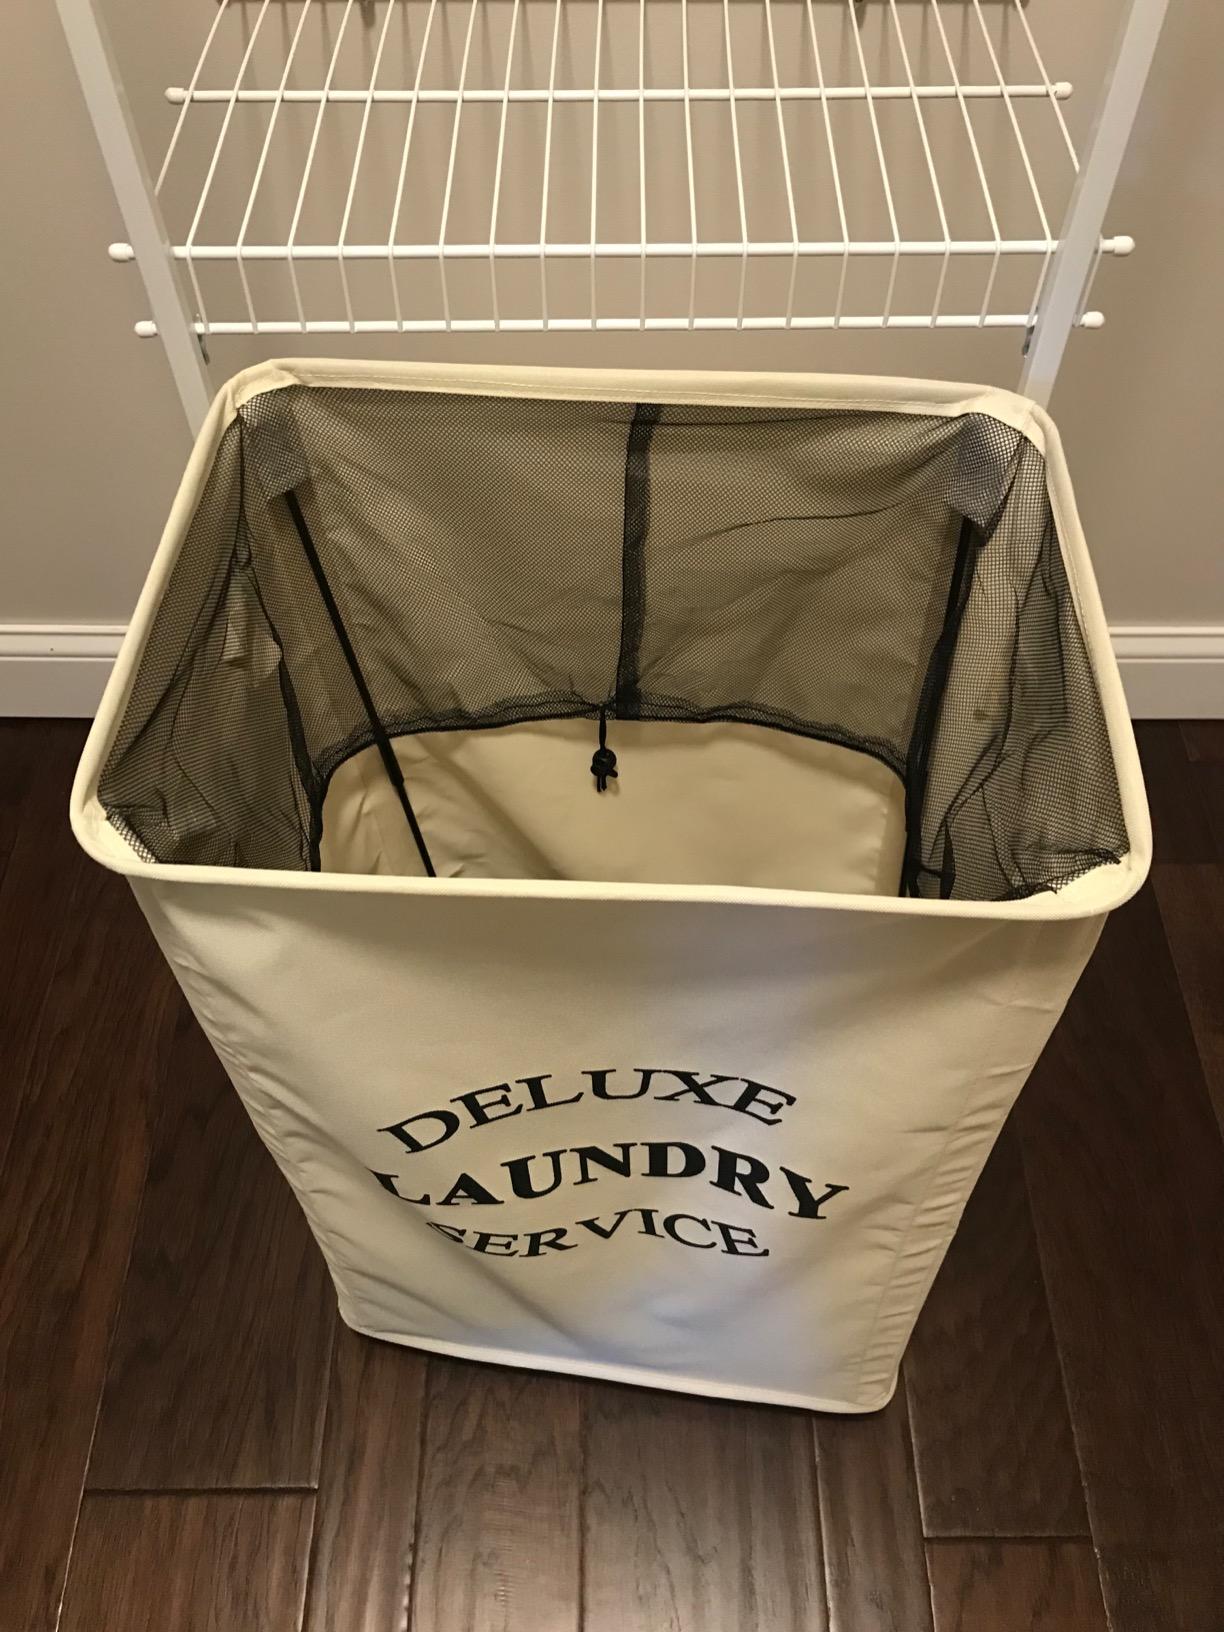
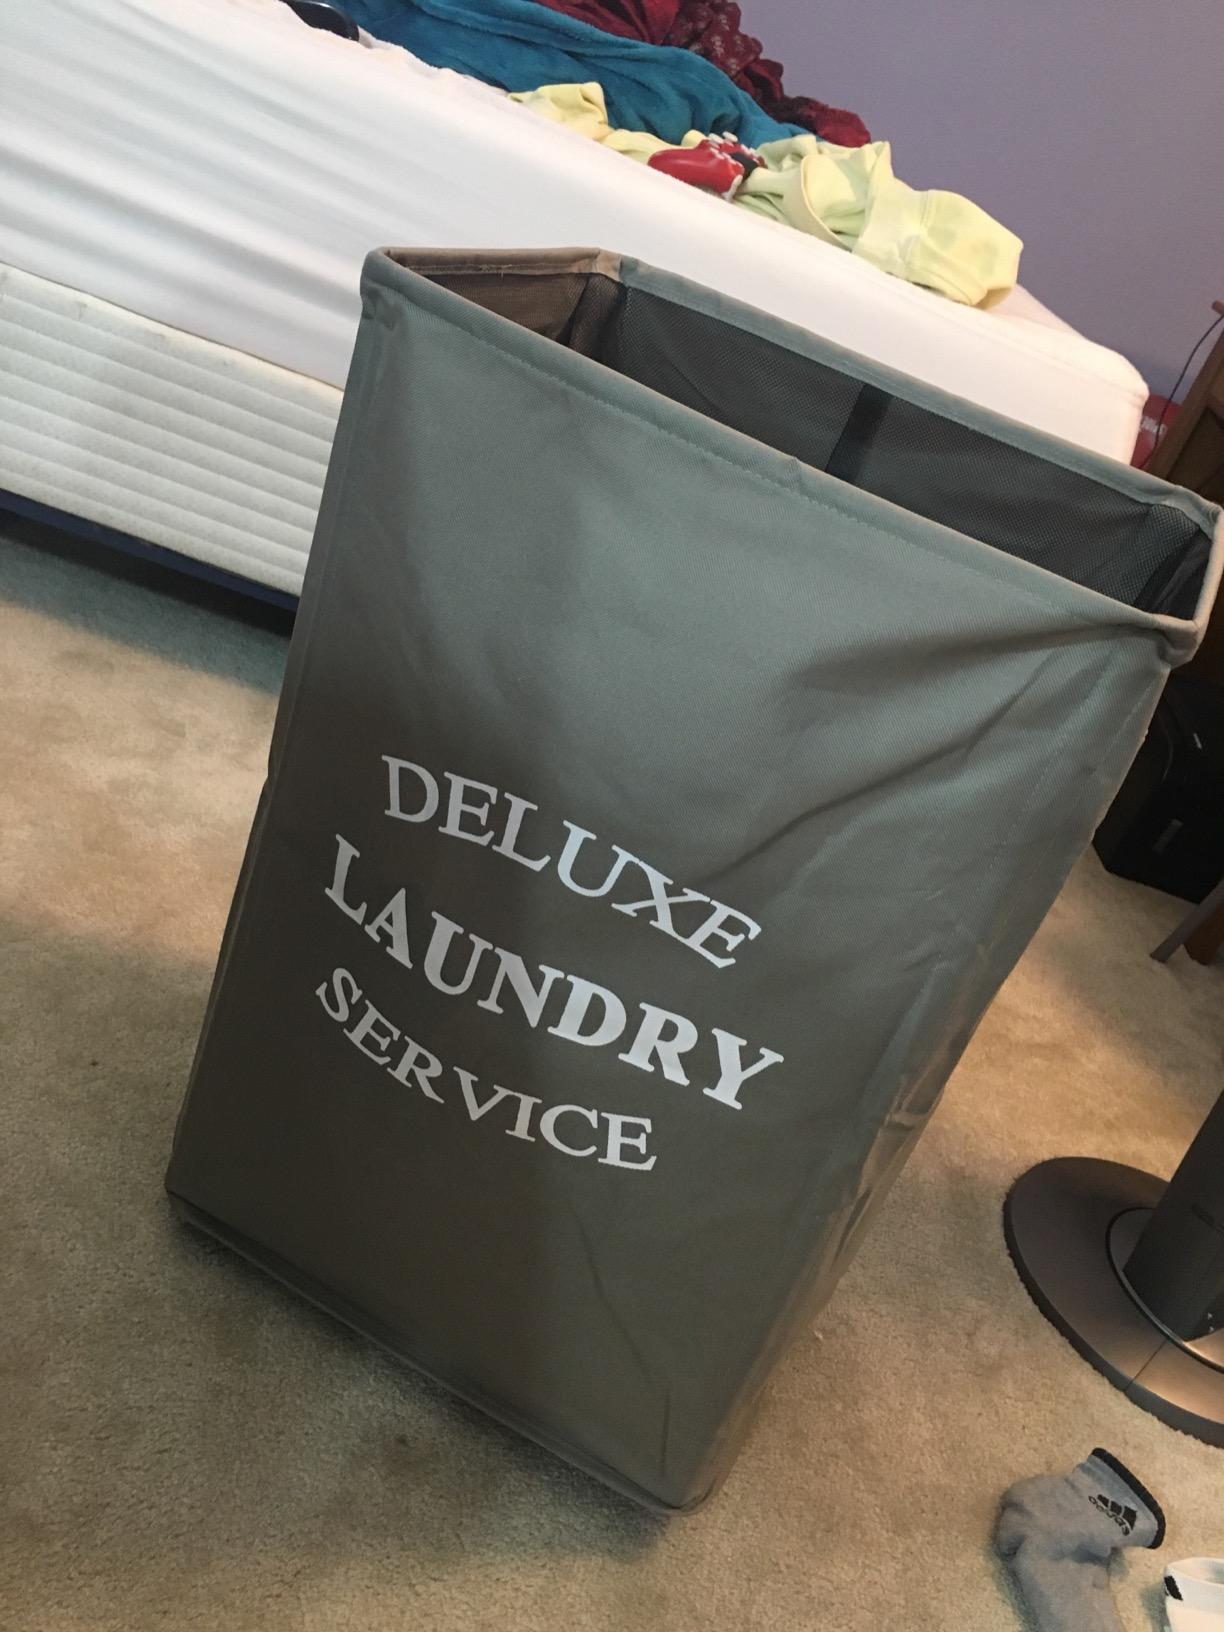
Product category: items_hamper
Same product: no